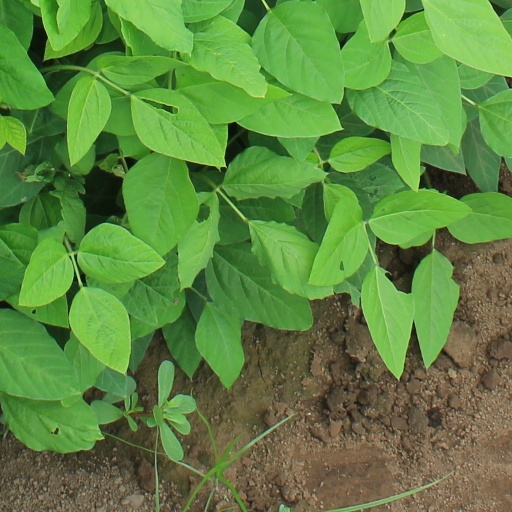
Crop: soybean